Topography of Croatia

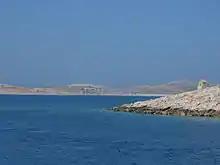
Kornati national park

Croatia's Adriatic Sea mainland coast is long, while its 1,246 islands and islets encompass further of coastline. The distance between the extreme points of Croatia's coastline is . The number of islands includes all islands, islets, and rocks of all sizes, including ones emerging at ebb tide only. The islands include the largest ones in the Adriatic—Cres and Krk, each covering , and the tallest—Brač, whose peak reaches above sea level. The islands include 48 permanently inhabited ones, the most populous among them being Krk and Korčula.